William Symington

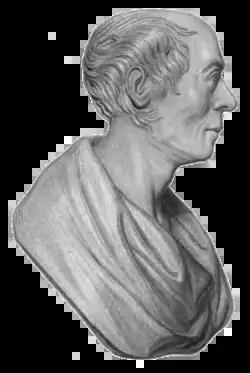
William Symington.

William Symington (1764–1831) was a Scottish engineer and inventor during the Georgian era. He is most well known as the builder of the first practical steamboat, the Charlotte Dundas. The engine has been described as ""without doubt the most compact and efficient marine steam engine up to that time"" and its design would influence later steamboat and steamship engine designs. While Symington died in poverty after failing to commercialise his steam engine designs, he is still credited as one of the great inventors of the early Industrial Revolution.